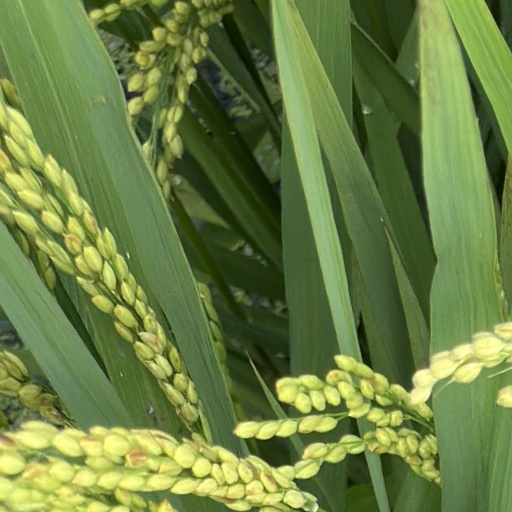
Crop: rice